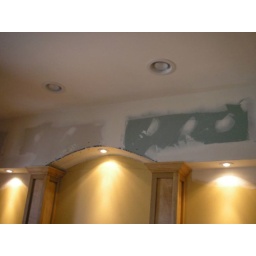
Ashby - Two can lights in bathroom above sink are off-center. Move and patch holes